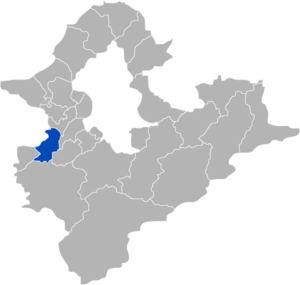
Shulin est un district de la ville de Nouveau Taipei, à Taïwan.